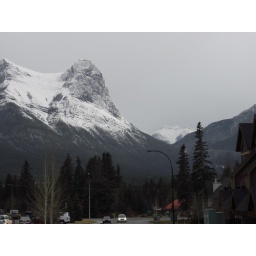
The mountains quietly tower above everything